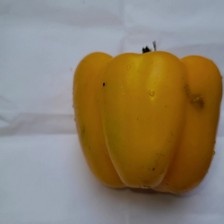
Label: capsicum